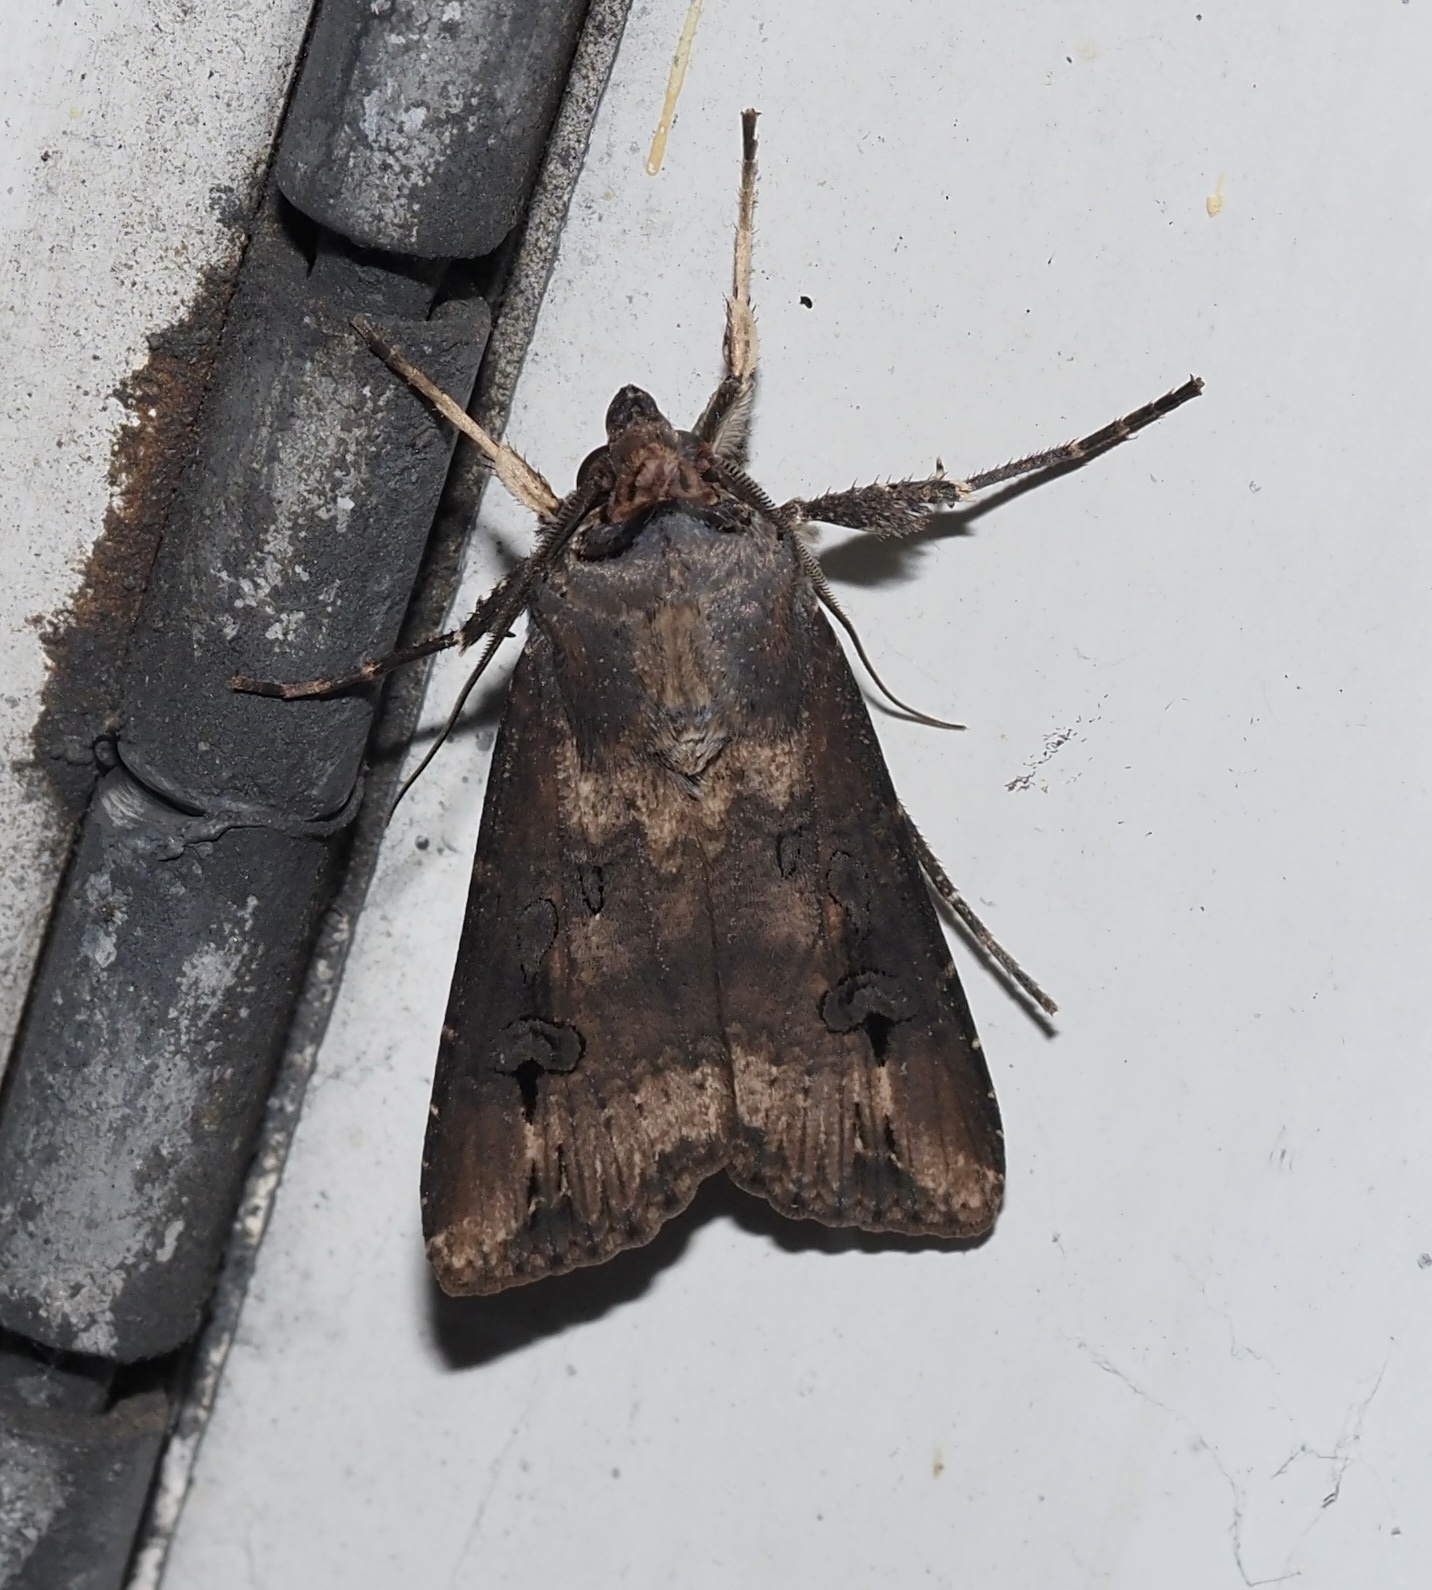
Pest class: cutworms